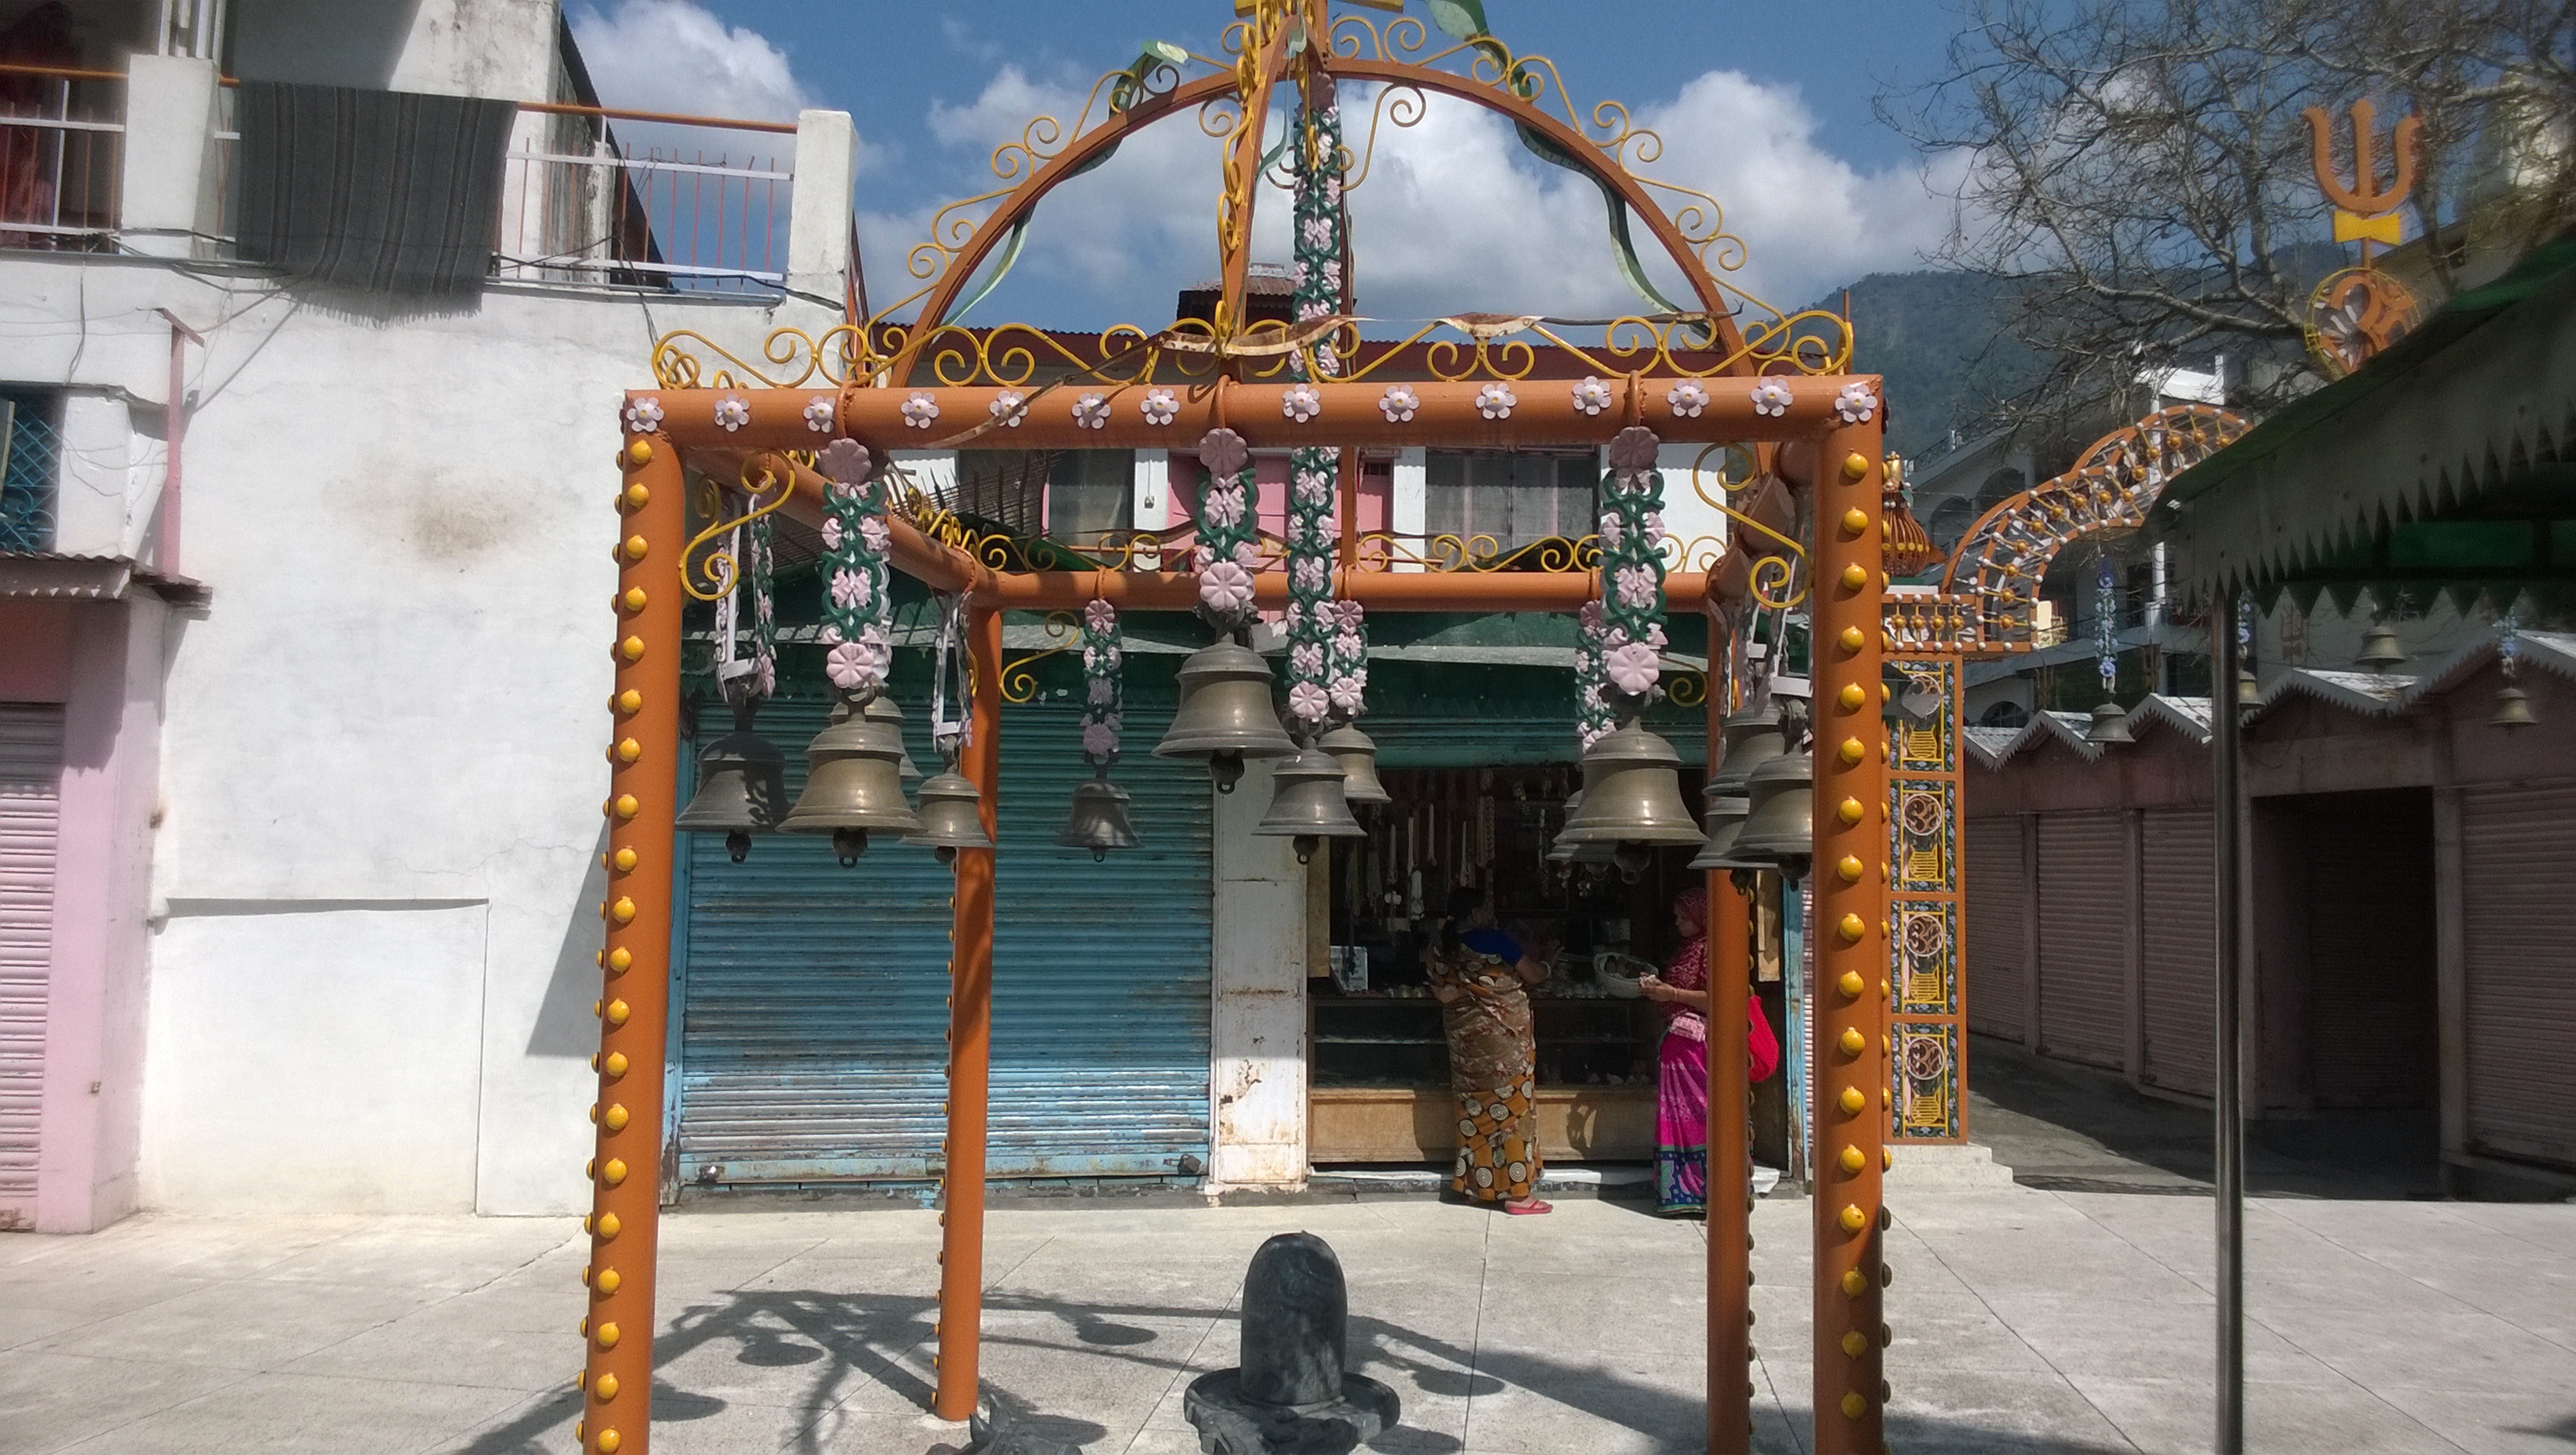
building, place of worship, temple, shrine, torii, shinto shrine